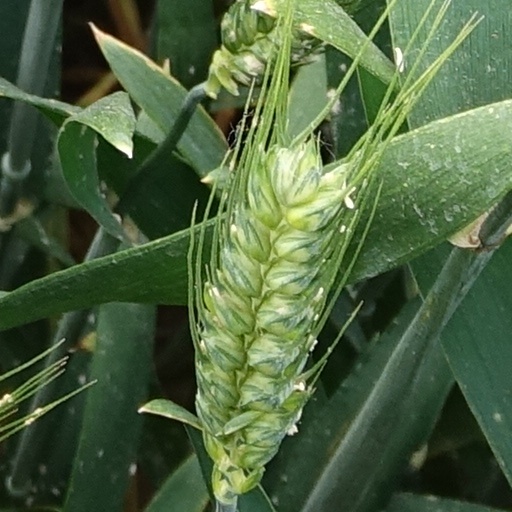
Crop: wheat